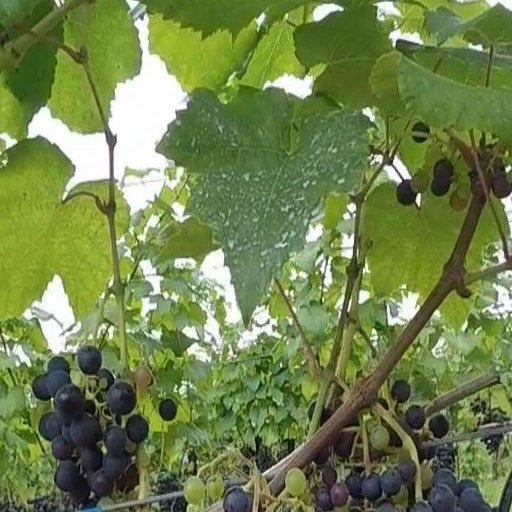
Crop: grape